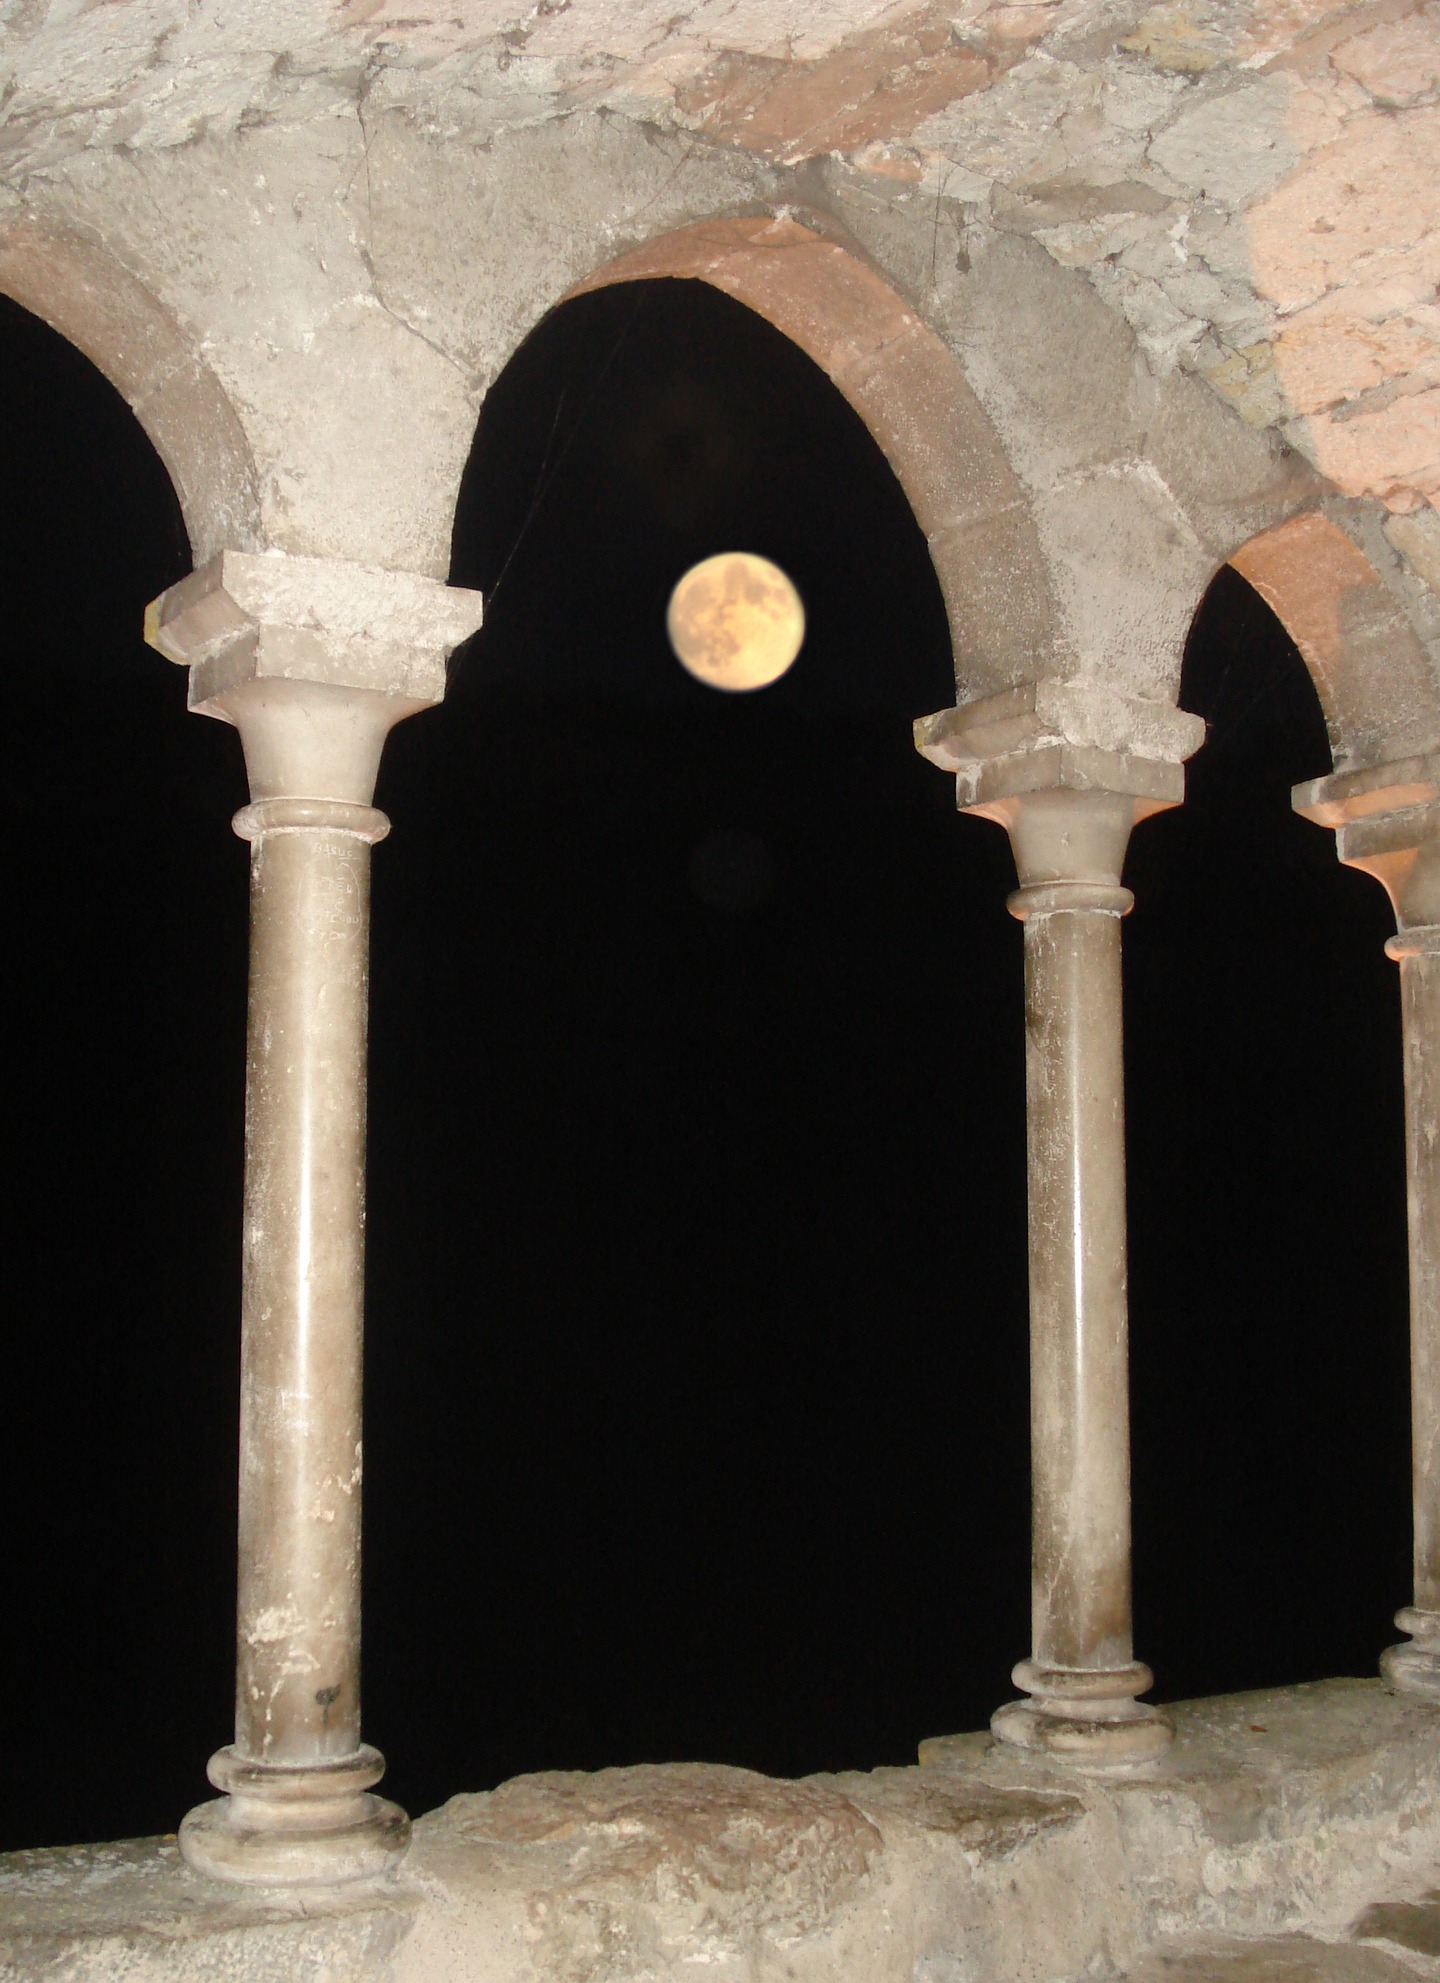
architecture, structure, formation, arch, column, moon, temple, cloister, crypt, night photo, ancient history